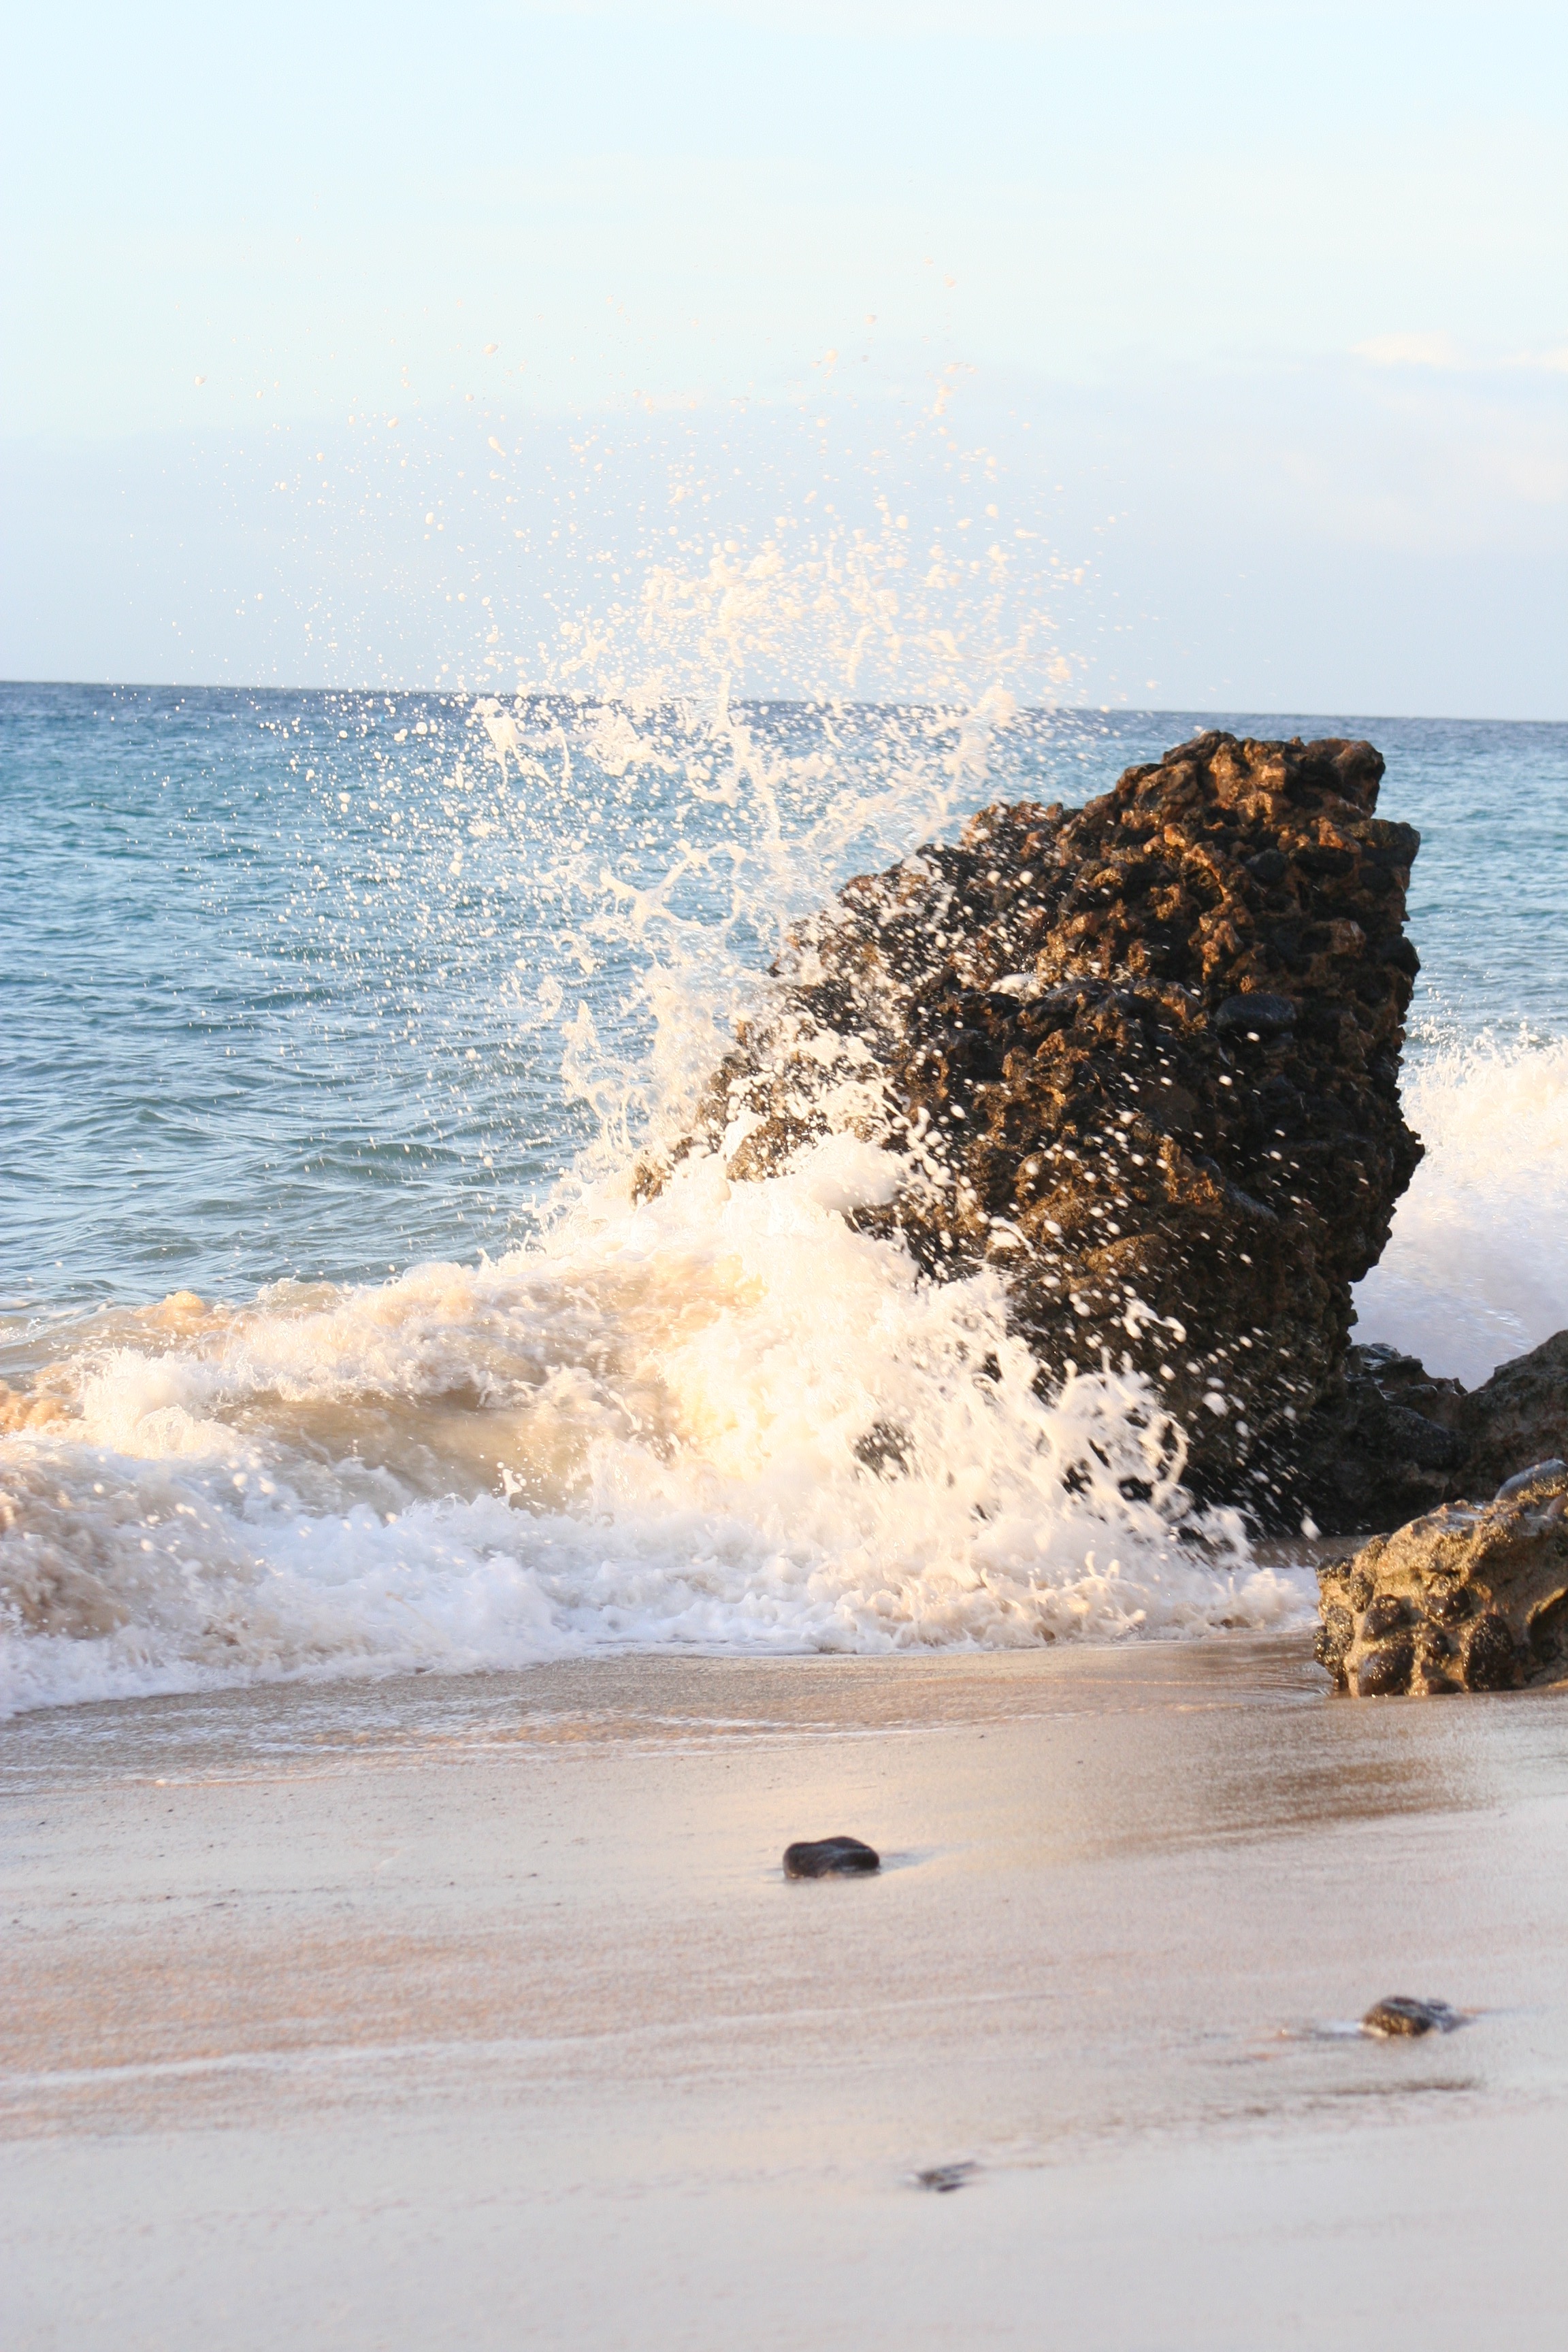
beach, sea, body of water, shore, ocean, water, coastal and oceanic landforms, coast, wave, sky, wind wave, horizon, rock, sand